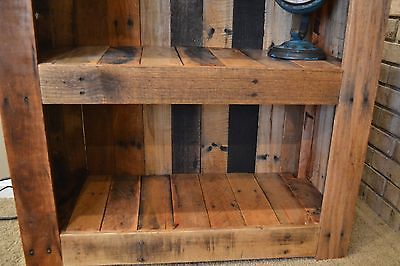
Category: table